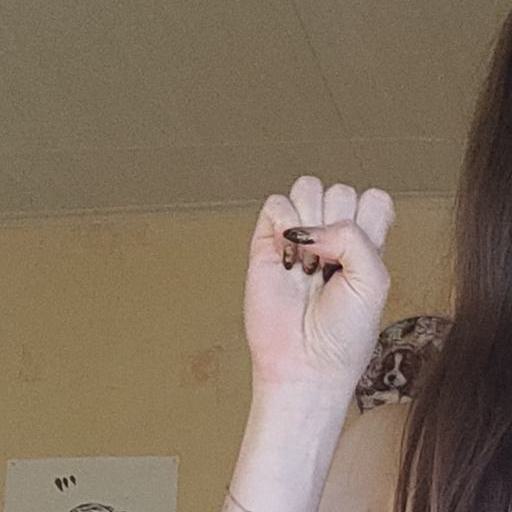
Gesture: fist